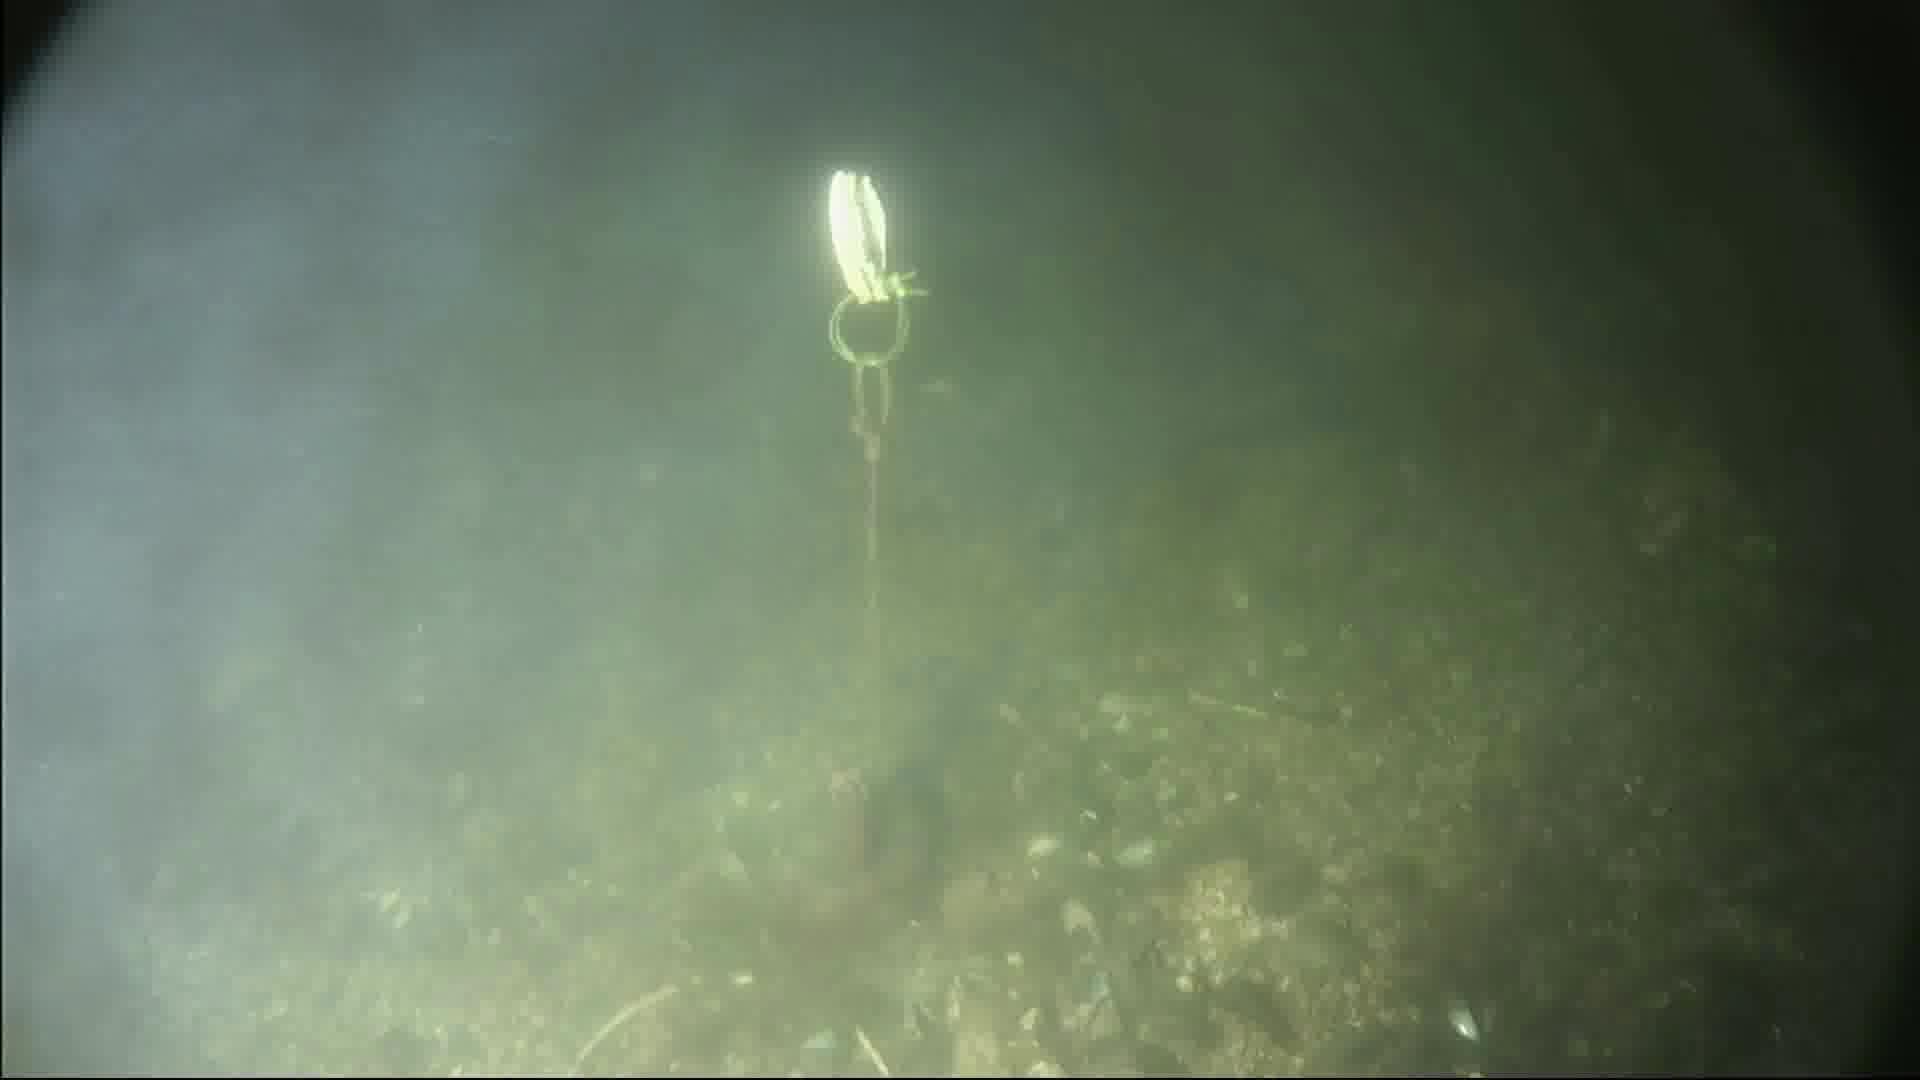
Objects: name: crab